Pan-Indianism

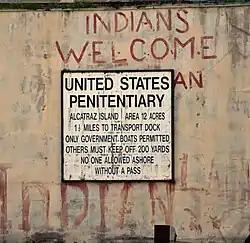
A lingering sign of the 1969–71 Native American occupation of Alcatraz Island (2010 Photograph).

The Red Power movement is the activist movement that came to prominence in the 1960s. It was the Civil Rights Movement of the American Indian. One of the key events in the Red Power movement was the Occupation of Alcatraz. The occupation started on 20 November 1969 with 79 Indians disembarking on Alcatraz Island in the San Francisco Bay and ended 19 months and 9 days later on 11 June 1971. The group placed demands, which consisted of the deed to Alcatraz and funding to establish a university and a cultural center. These demands were rejected, but the event received considerable media attention.